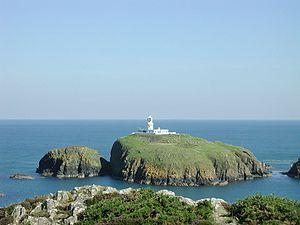
Le phare de Strumble Head se dresse sur l'île d'Ynys Meicel, une île rocheuse au nord-ouest de la région de Pencaer, dans le nord du Pembrokeshire, en bout de la péninsule de Strumble Head à l'ouest de la ville de Fishguard, au Pays de Galles.